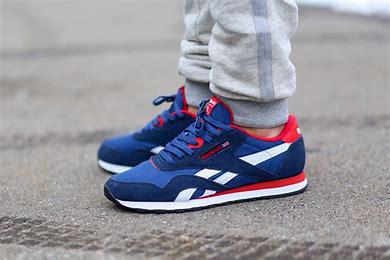
Brand: Reebok
Model: Classic Nylon